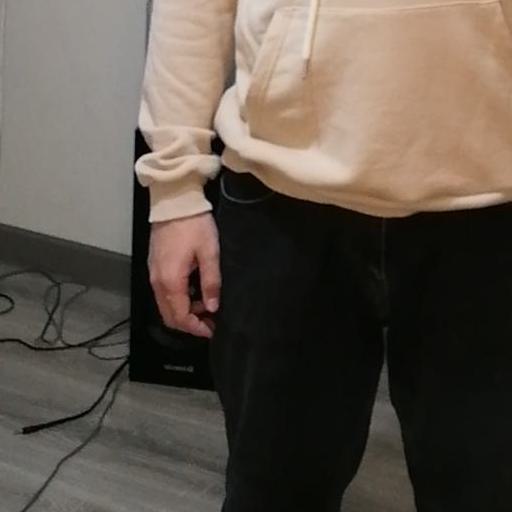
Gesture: no_gesture